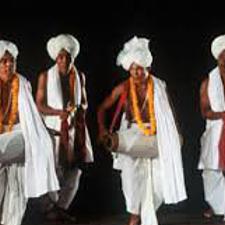
Dance form: manipuri